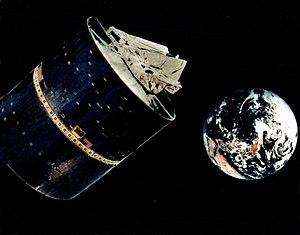
OTAN est une famille de satellites de communication militaires géostationnaires qui fournit des services de communication stratégiques aux forces de l'OTAN entre 1970 et 2010.